American Hellenic Institute

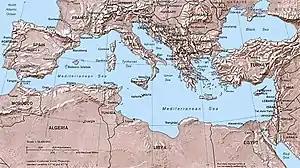
AHI is active in foreign policy issues affecting Cyprus, Greece, Albania, Turkey, and North Macedonia, among others.

AHI has been a part of many political activities and lobbying actions to promote U.S. foreign policy interests regarding Southern Europe and the Eastern Mediterranean, primarily involving countries including Greece, the Republic of Cyprus, Türkiye, Israel, Syria, Albania, North Macedonia, and Serbia.